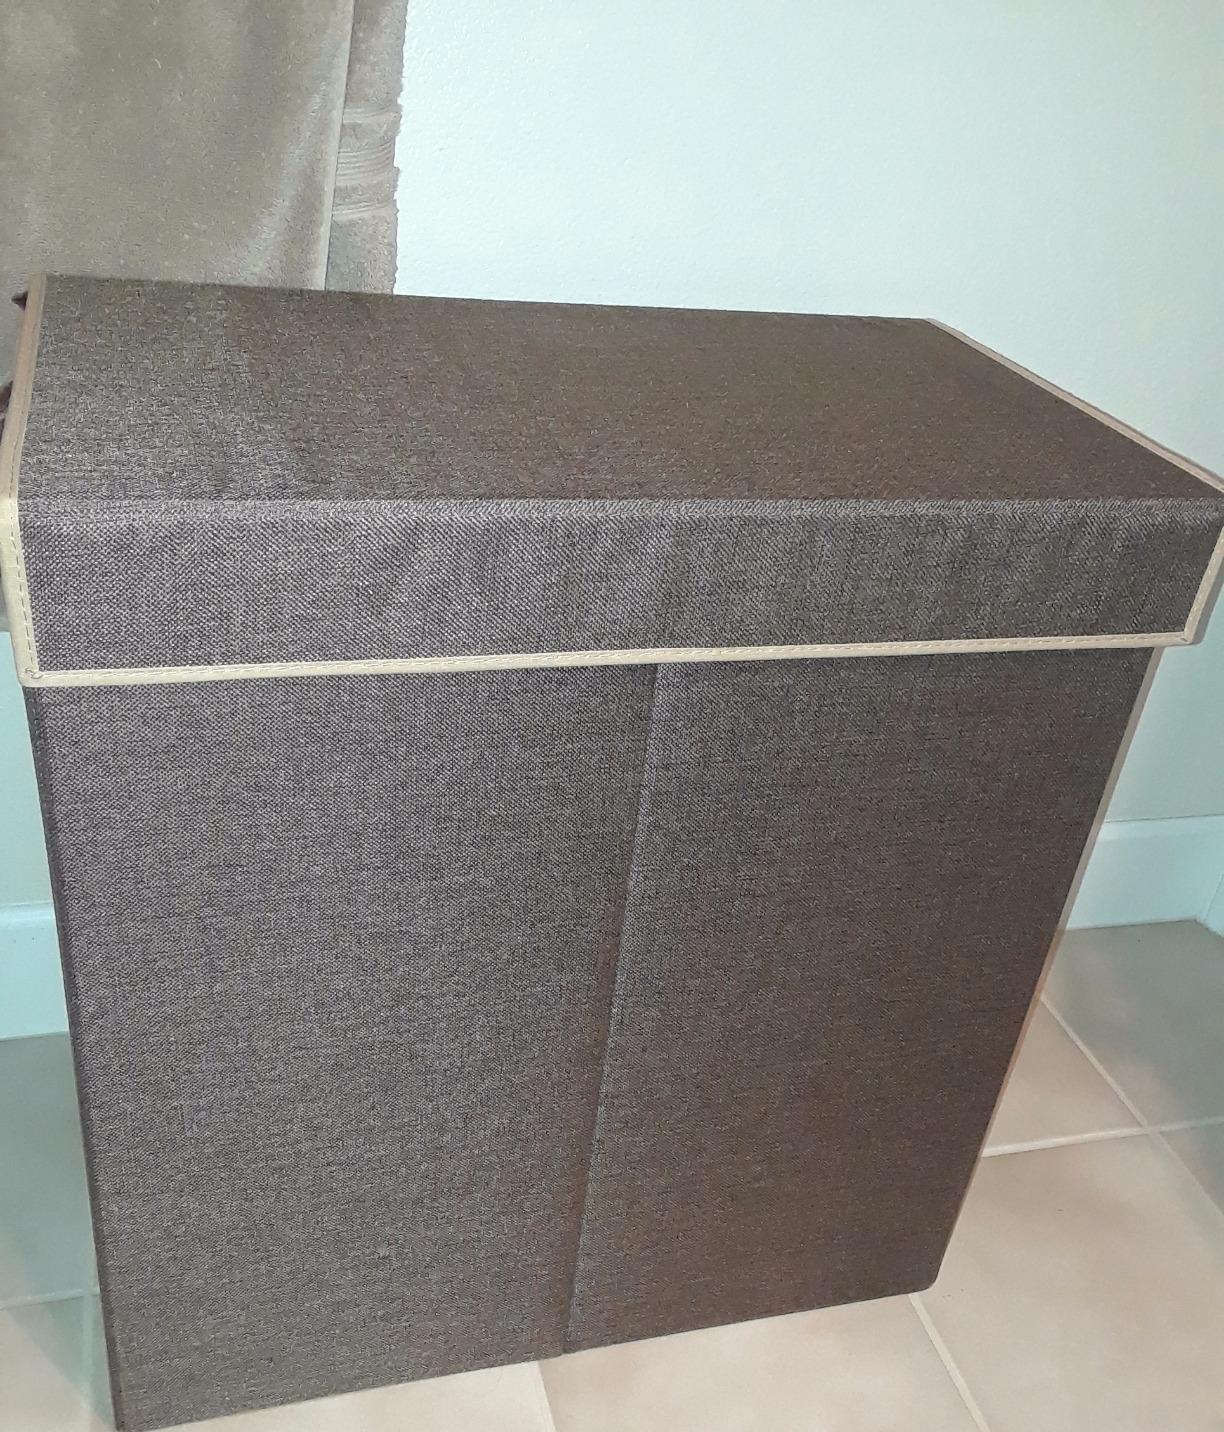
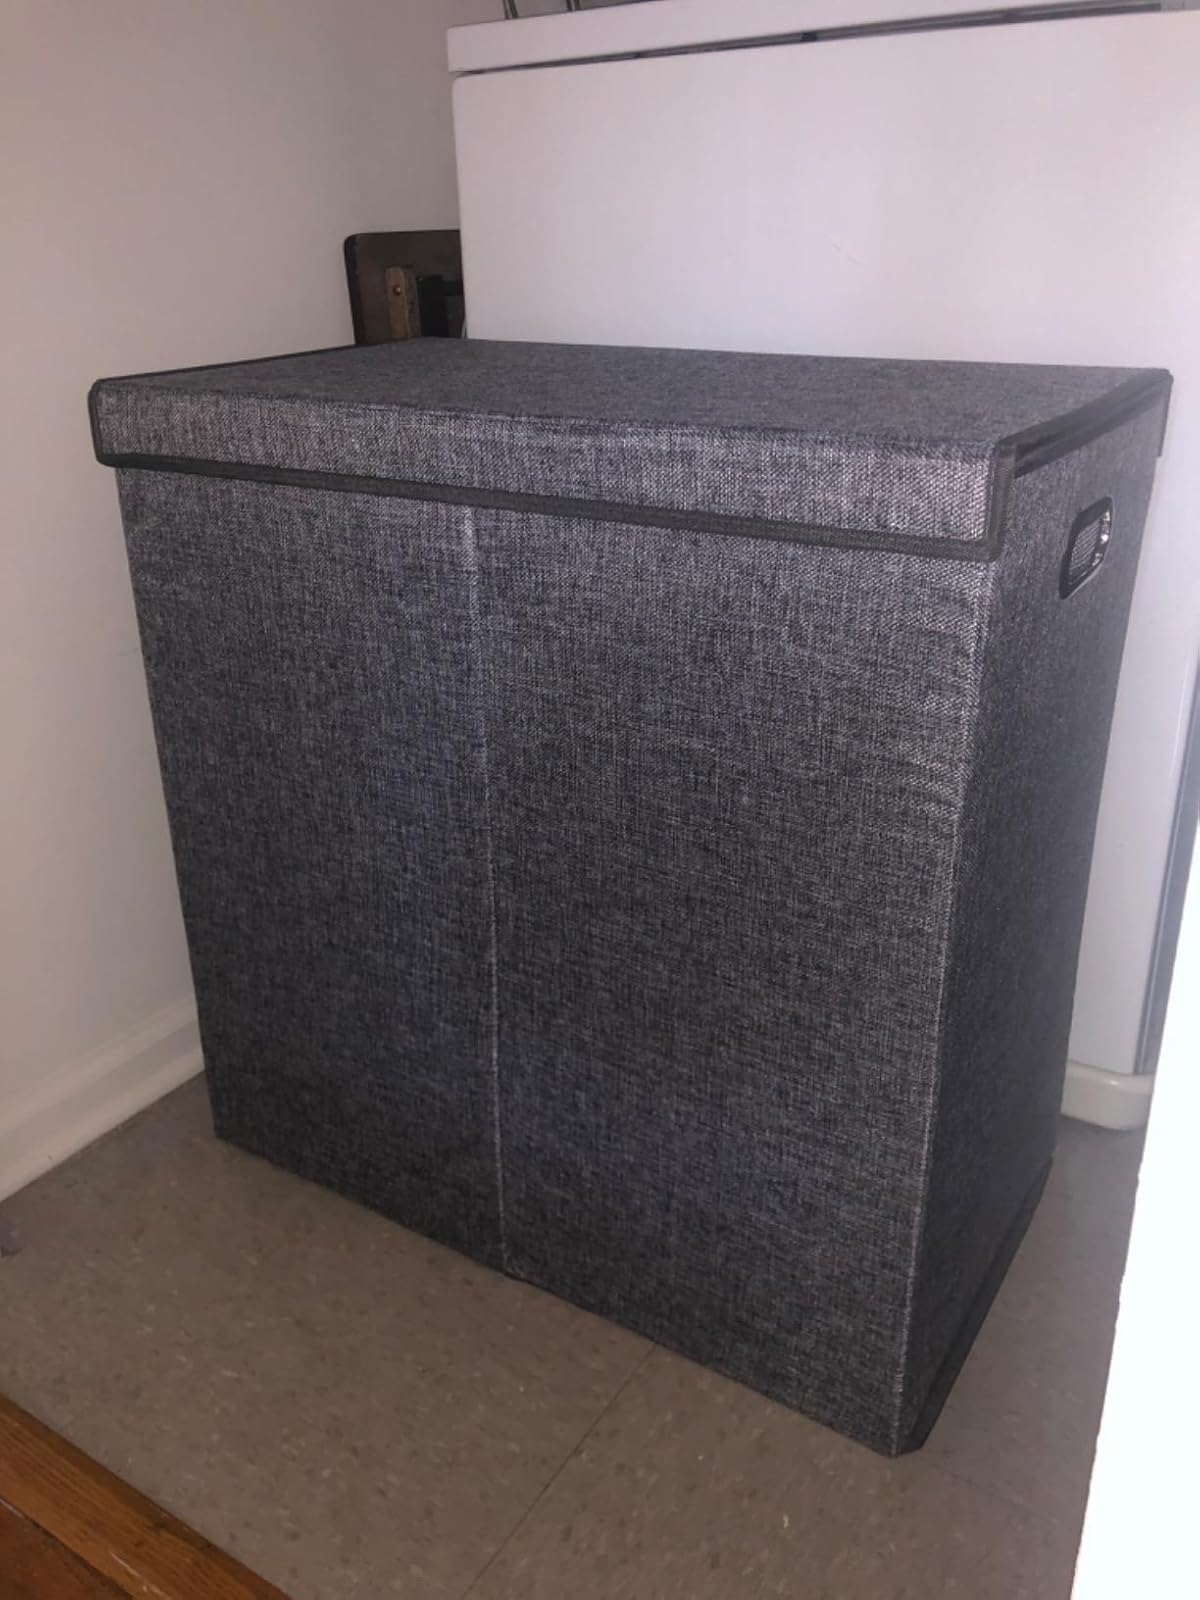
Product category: items_hamper
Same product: no